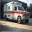
Label: ambulance